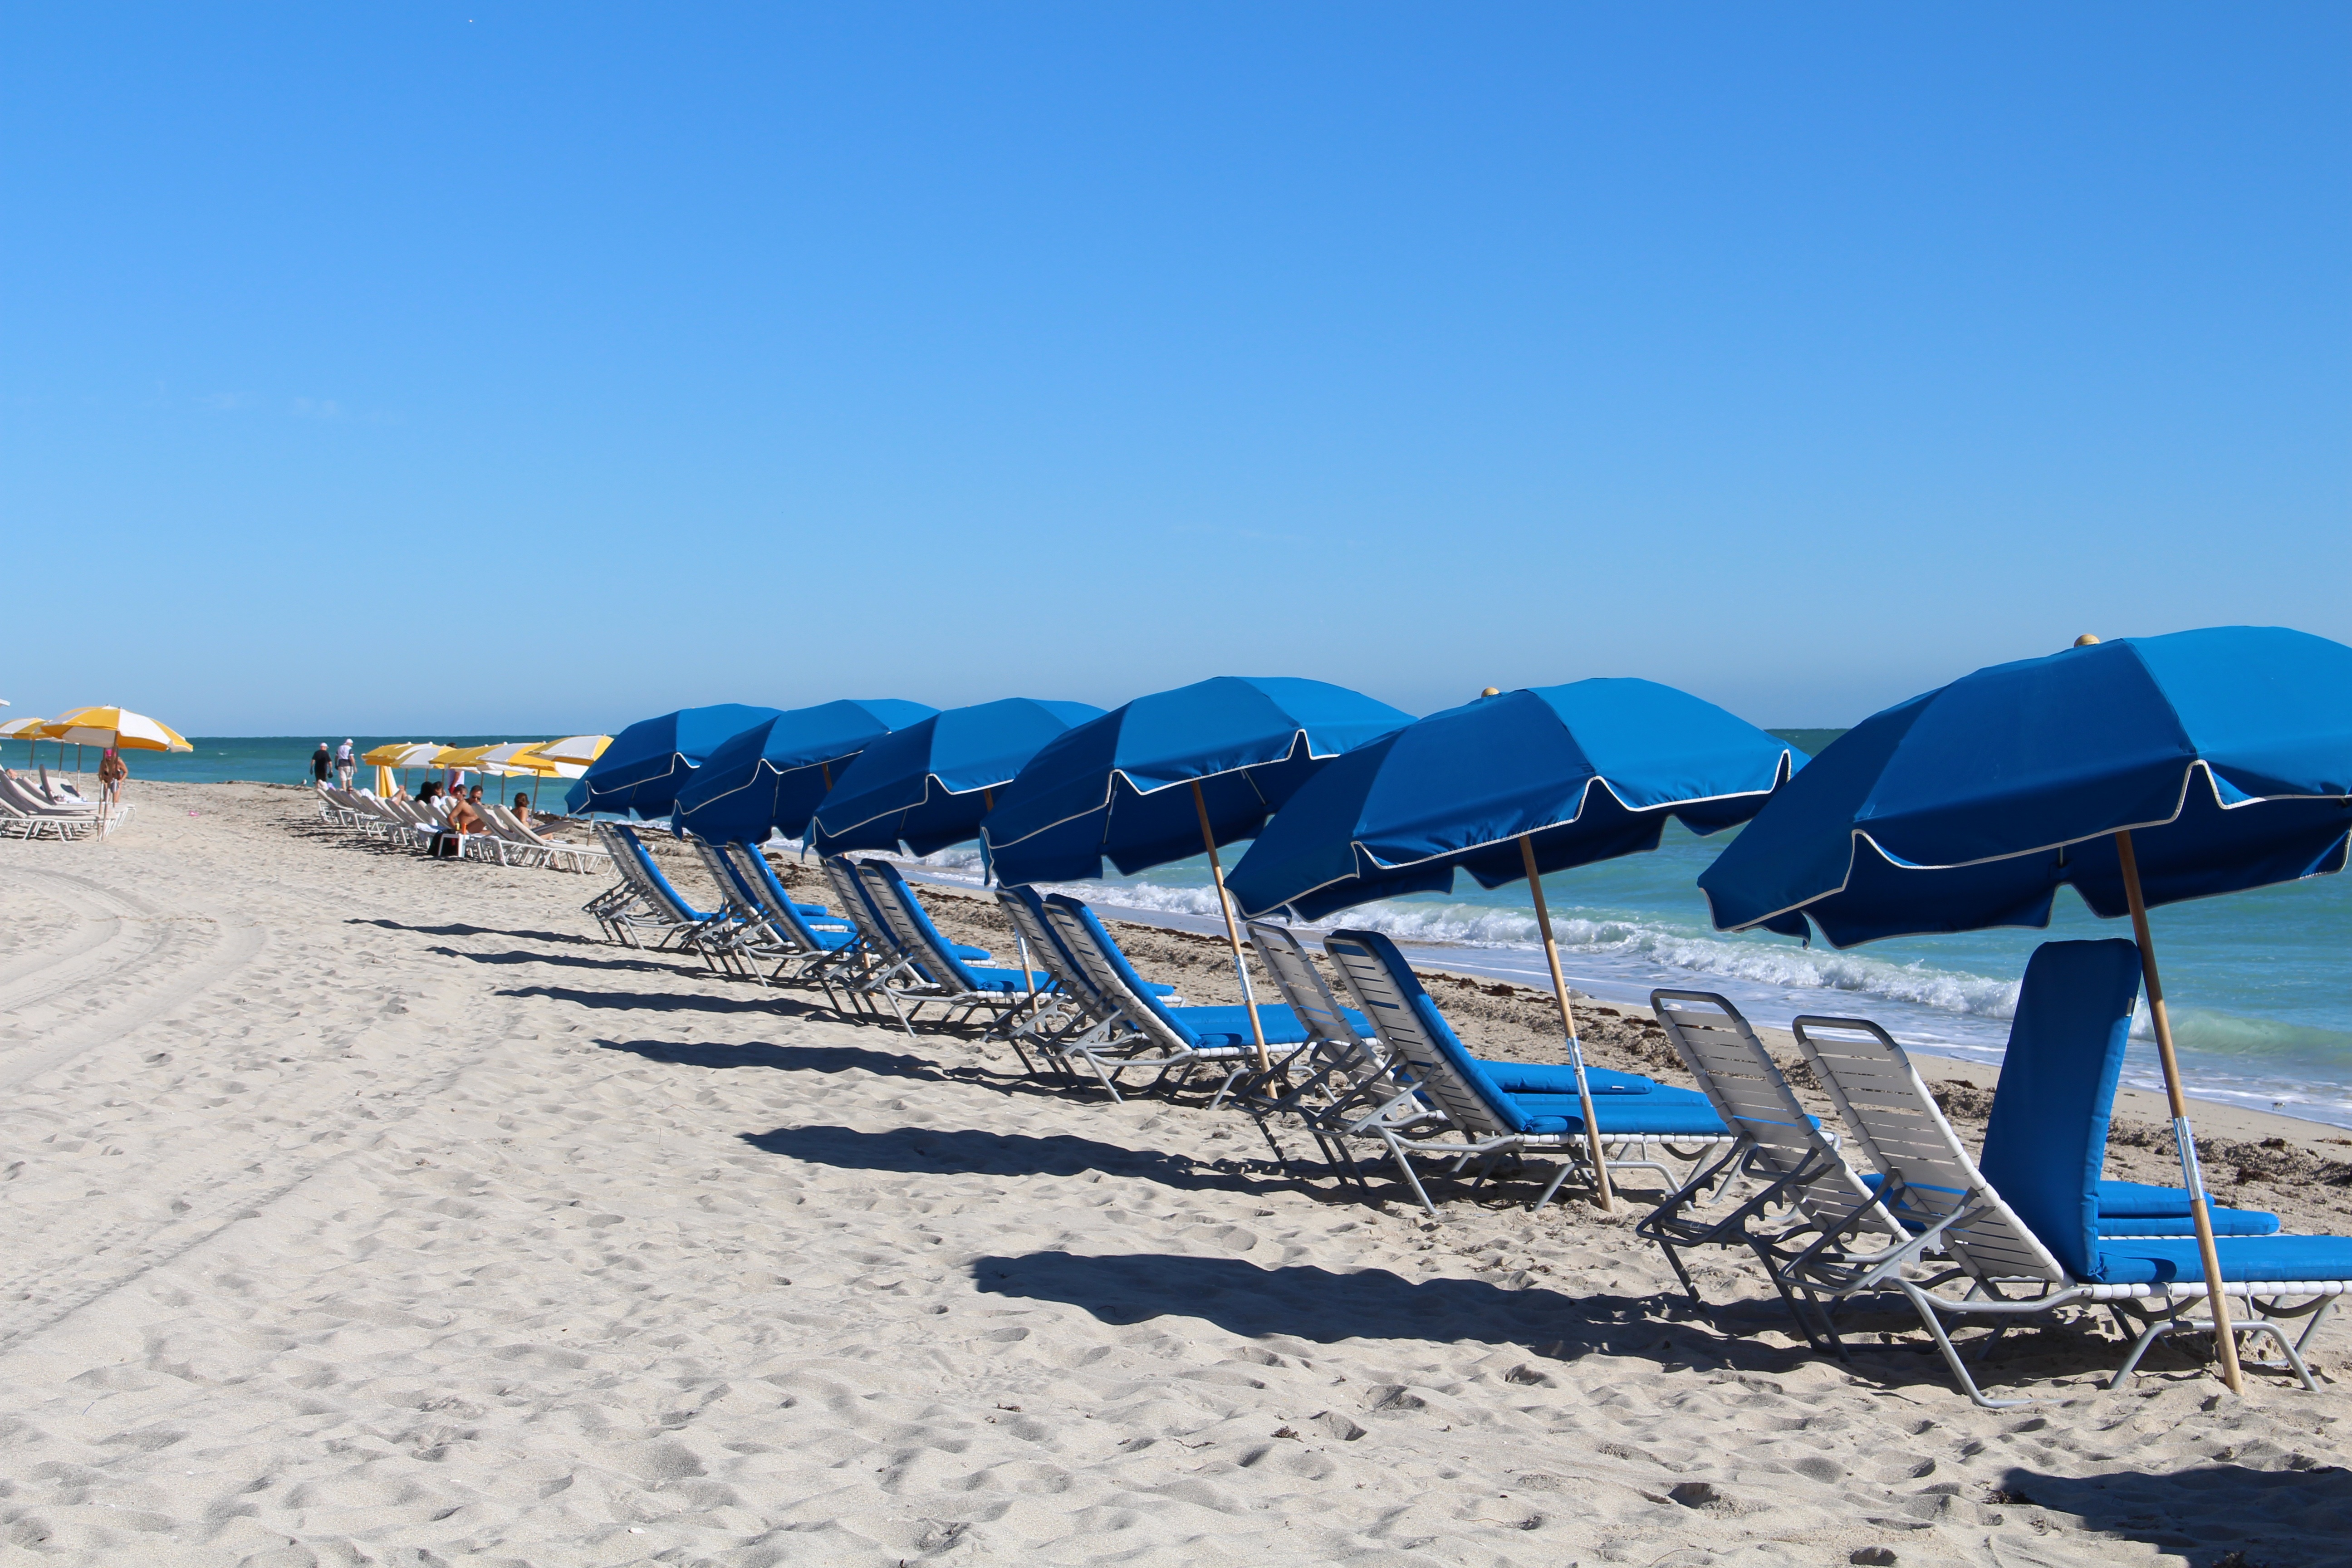
beach, sea, coast, sand, ocean, shore, wind, summer, vacation, sunny, resort, miami, florida, beach umbrellas